Isko Moreno 2022 presidential campaign

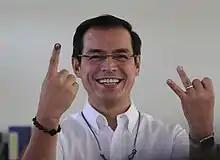
Moreno flashing the "God first" sign (right hand) and the "2 joints" sign (left hand) after casting his vote at Magat Salamat Elementary School in Tondo, Manila on May 9, 2022

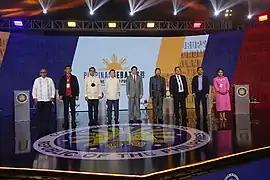
Moreno (third from left) during the Commission on Elections' 1st "PiliPinas Debates 2022" on March 19, 2022

On October 24, 2021, Moreno's supporters held a "blue wave caravan," which was joined by about 1,000 motorcycle riders and 100 vehicles. On November 15, 2021, Moreno held another motorcade in Metro Manila and Cebu. Organizers estimated about 5,000 motorcycle riders and 500 cars joined the event in Metro Manila and 500 participants in Cebu. Moreno's official campaign website was later launched on November 25, 2021, during a virtual meet-and-greet.